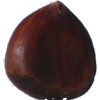
Label: Chestnut 1